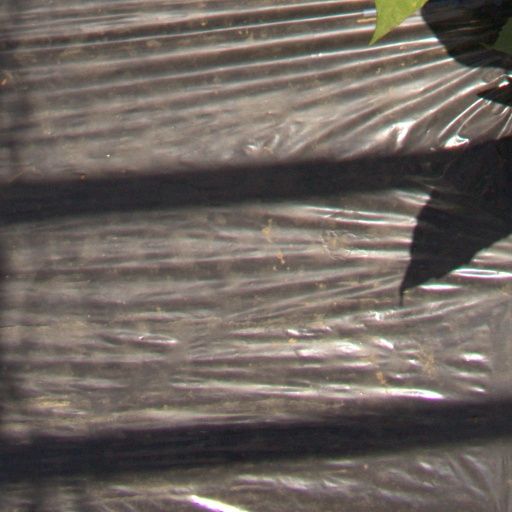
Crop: Jerusalem artichoke